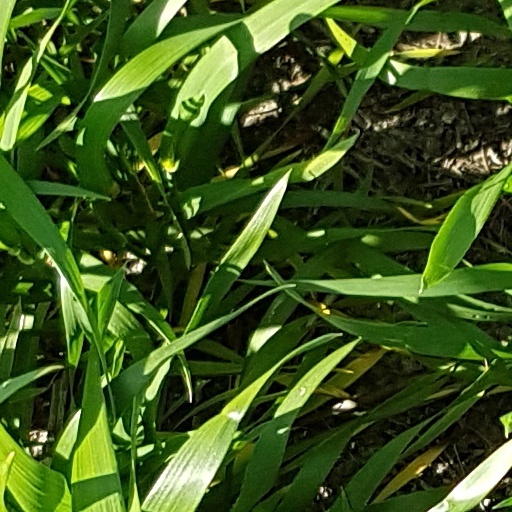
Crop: wheat